Niš

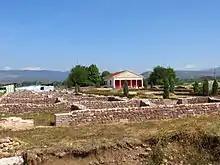
Remains of the luxurious residence palace of Mediana, erected by Constantine I near his birth town of Naissus.

The first settlement on the site of today's Niš may have been founded by the Celts at the end of the 3rd century BC. There is very little archaeological evidence however which can be used to reconstruct a pre-Roman history of Niš. During the Roman era, the city of Naissus became a large urban center. During the Roman conquest of the Balkans, between 168 and 75 BC, the city was used as a base of operations. Naissus was first mentioned in Roman documents near the beginning of the 2nd century CE, and was considered a place worthy of note in the "Geography" of Ptolemy of Alexandria.